El Castillo Hotel

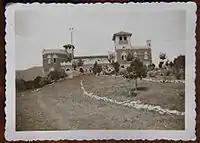
Farmhouse of Las Playas Estancia, 1870.

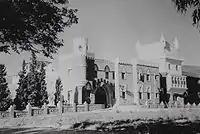
Monte Olivo Hotel, 1930.

The castle was built as the primary farmhouse of the "Las Playas" estancia around 1870, in the town of Valle Hermoso, Córdoba Provincia de Córdoba, Argentine Republic.